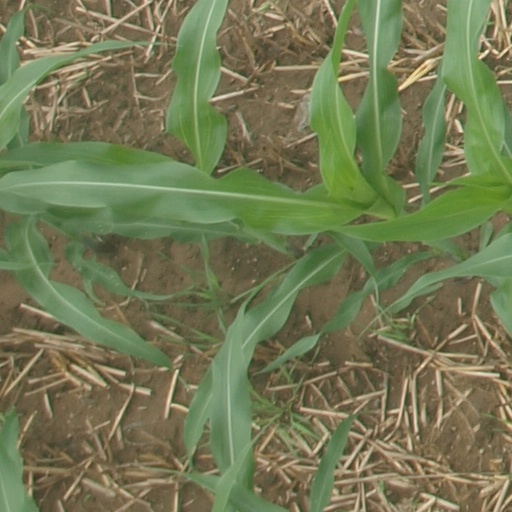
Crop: maize; corn